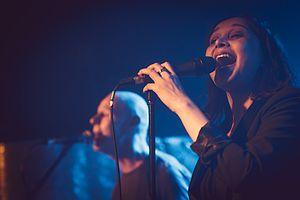
Echobelly est un groupe de rock britannique, originaire de Londres, fondé en 1992. Il est emmené par Sonya Aurora Madan au chant et Glenn Johansson à la guitare.